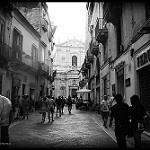
Label: street